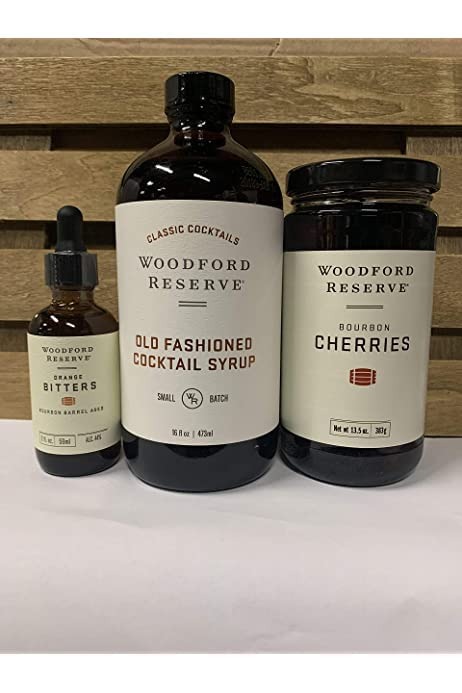
Item Name: Woodford Old Fashioned Bundle of Orange Bitters, Cherries and Old Fashioned Syrup
Bullet Point 1: 1 - 11 oz jar of Woodford Reserve Bourbon Cherries
Bullet Point 2: 1 - 2 oz bottle of Woodford Reserve Orange Bitters
Bullet Point 3: 1 - 16oz bottle of Woodford Old Fashioned Syrup
Product Description: 1 - 11 oz jar of Woodford Reserve Bourbon Cherries 1 - 2 oz bottle of Woodford Reserve Orange Bitters 1 - 16oz bottle of Woodford Old Fashioned Syrup
Value: 29.0
Unit: Ounce

Price: 58.79